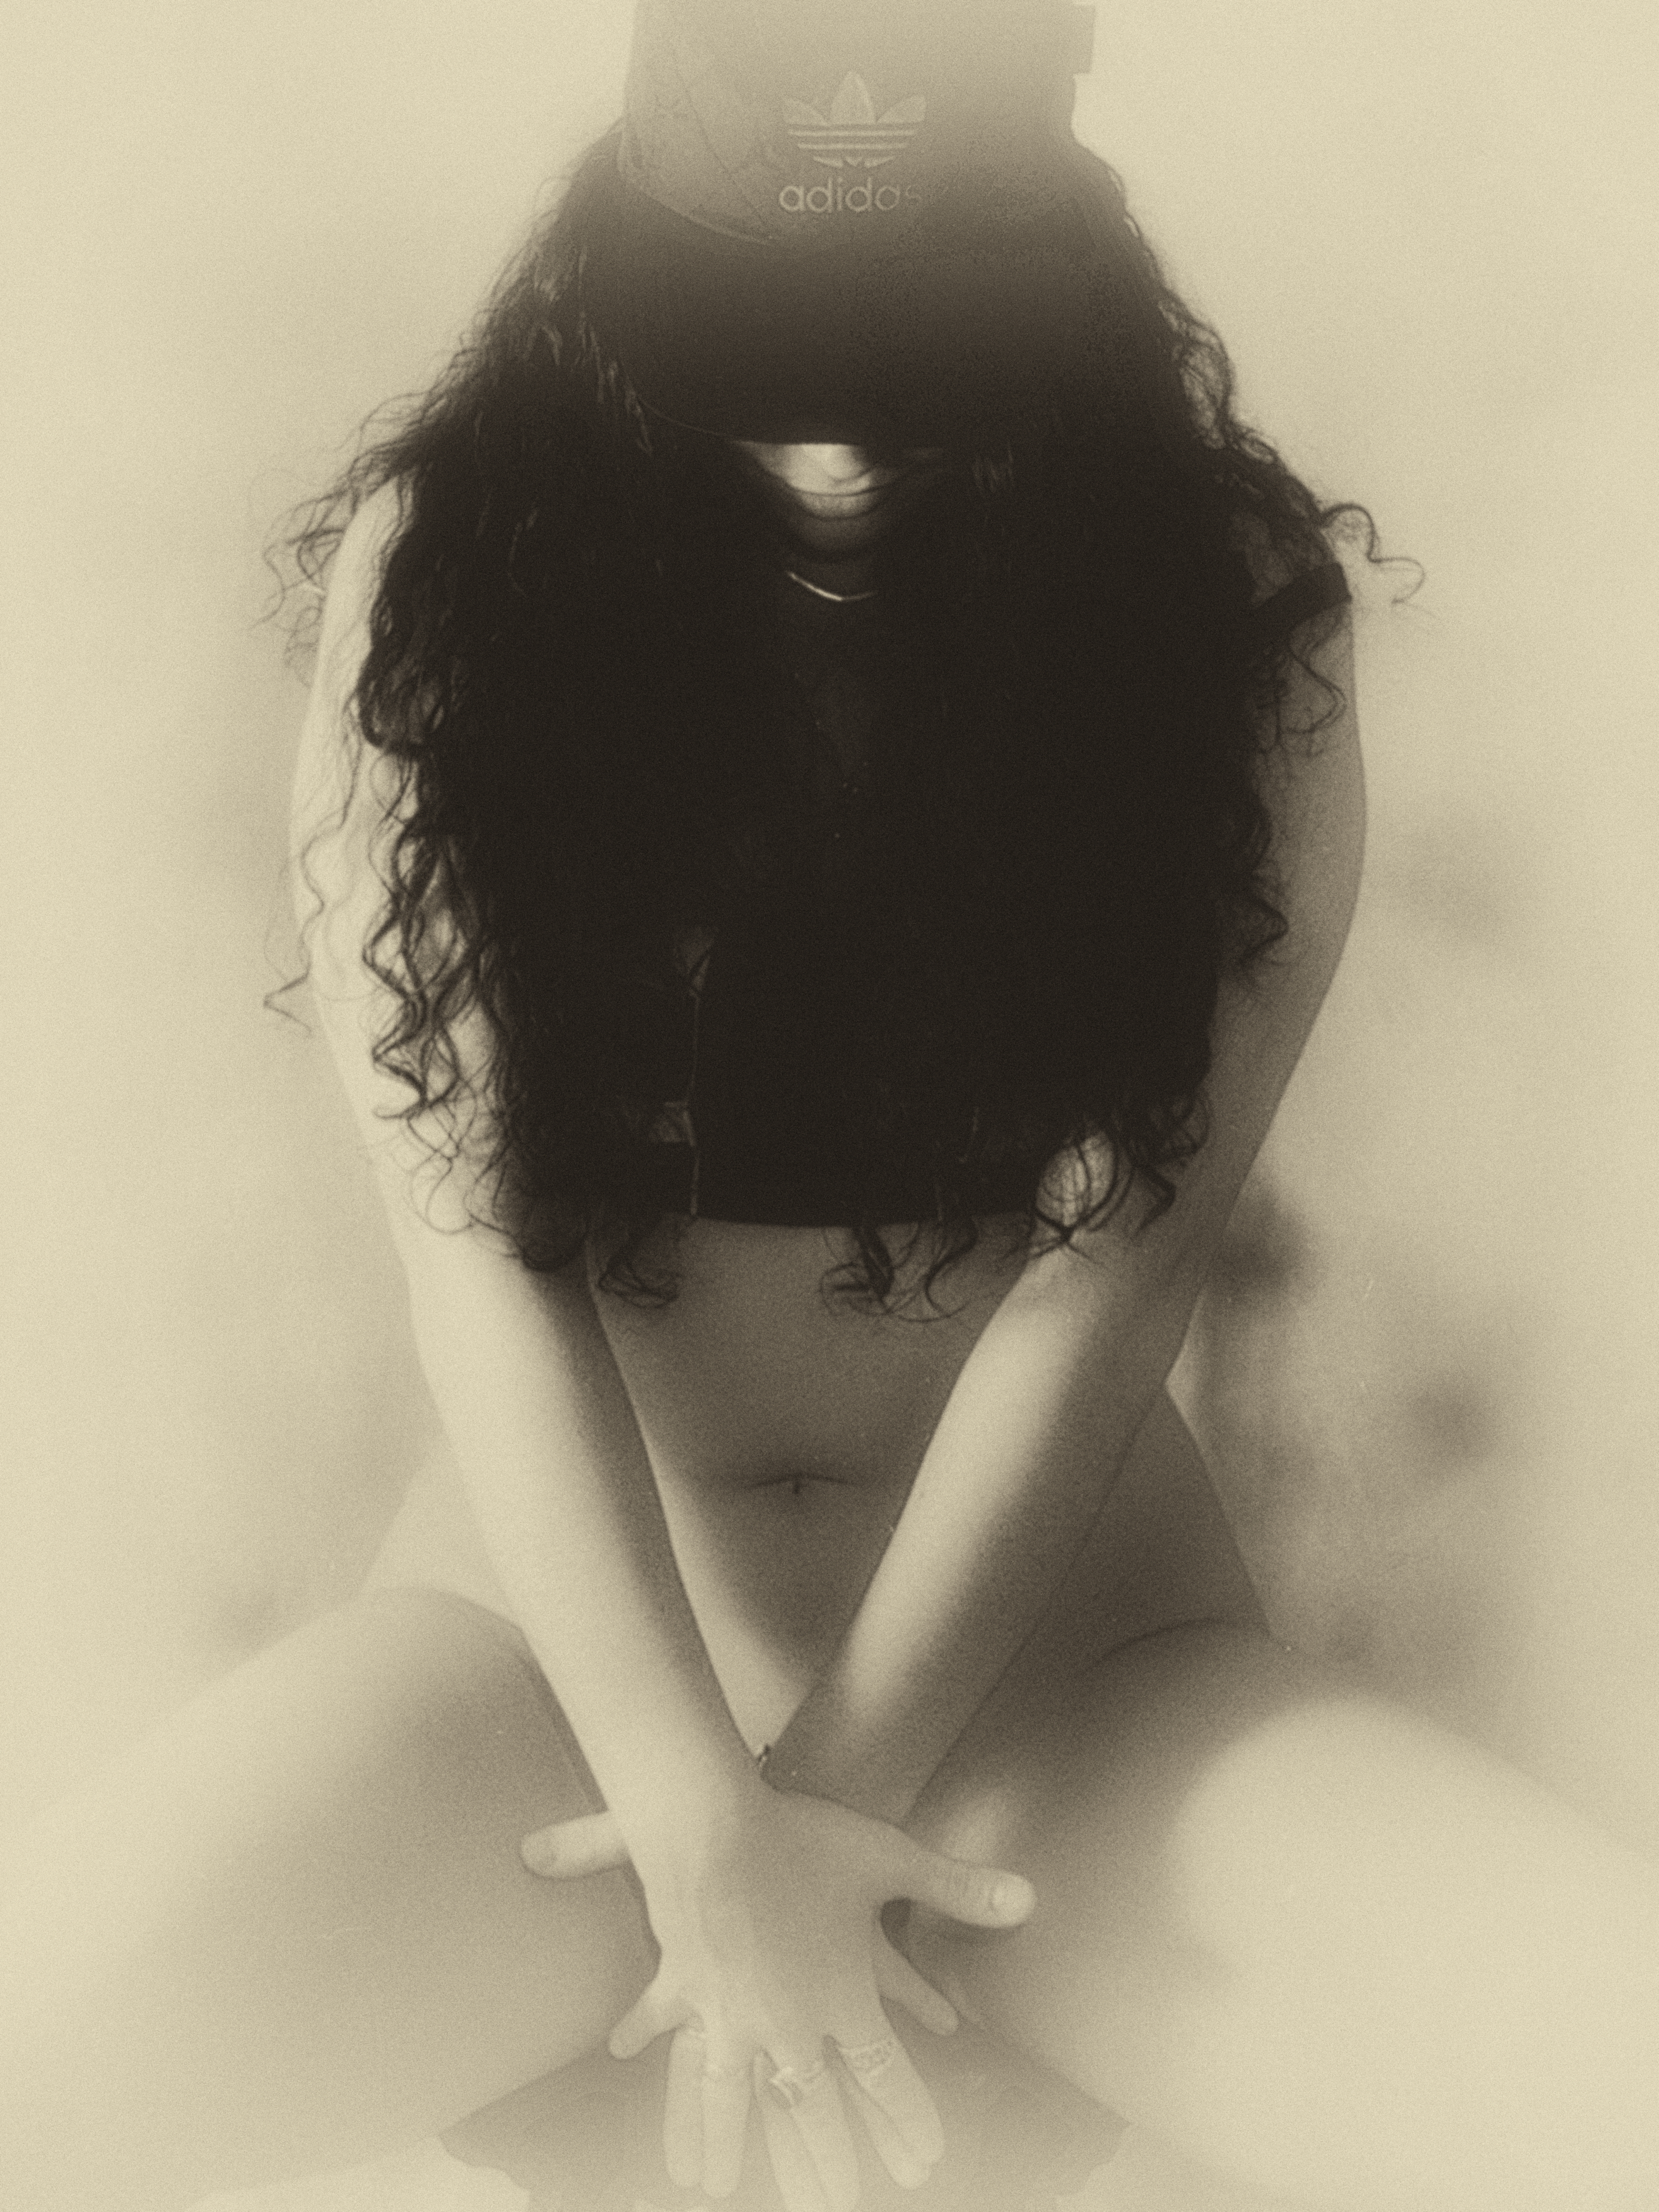
woman, white, black, hair, face, shoulder, black and white, head, monochrome photography, skin, joint, lip, monochrome, neck, eye, photography, black hair, long hair, hand, portrait, doll, back, Tints and shades, style